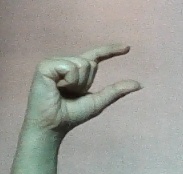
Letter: dal